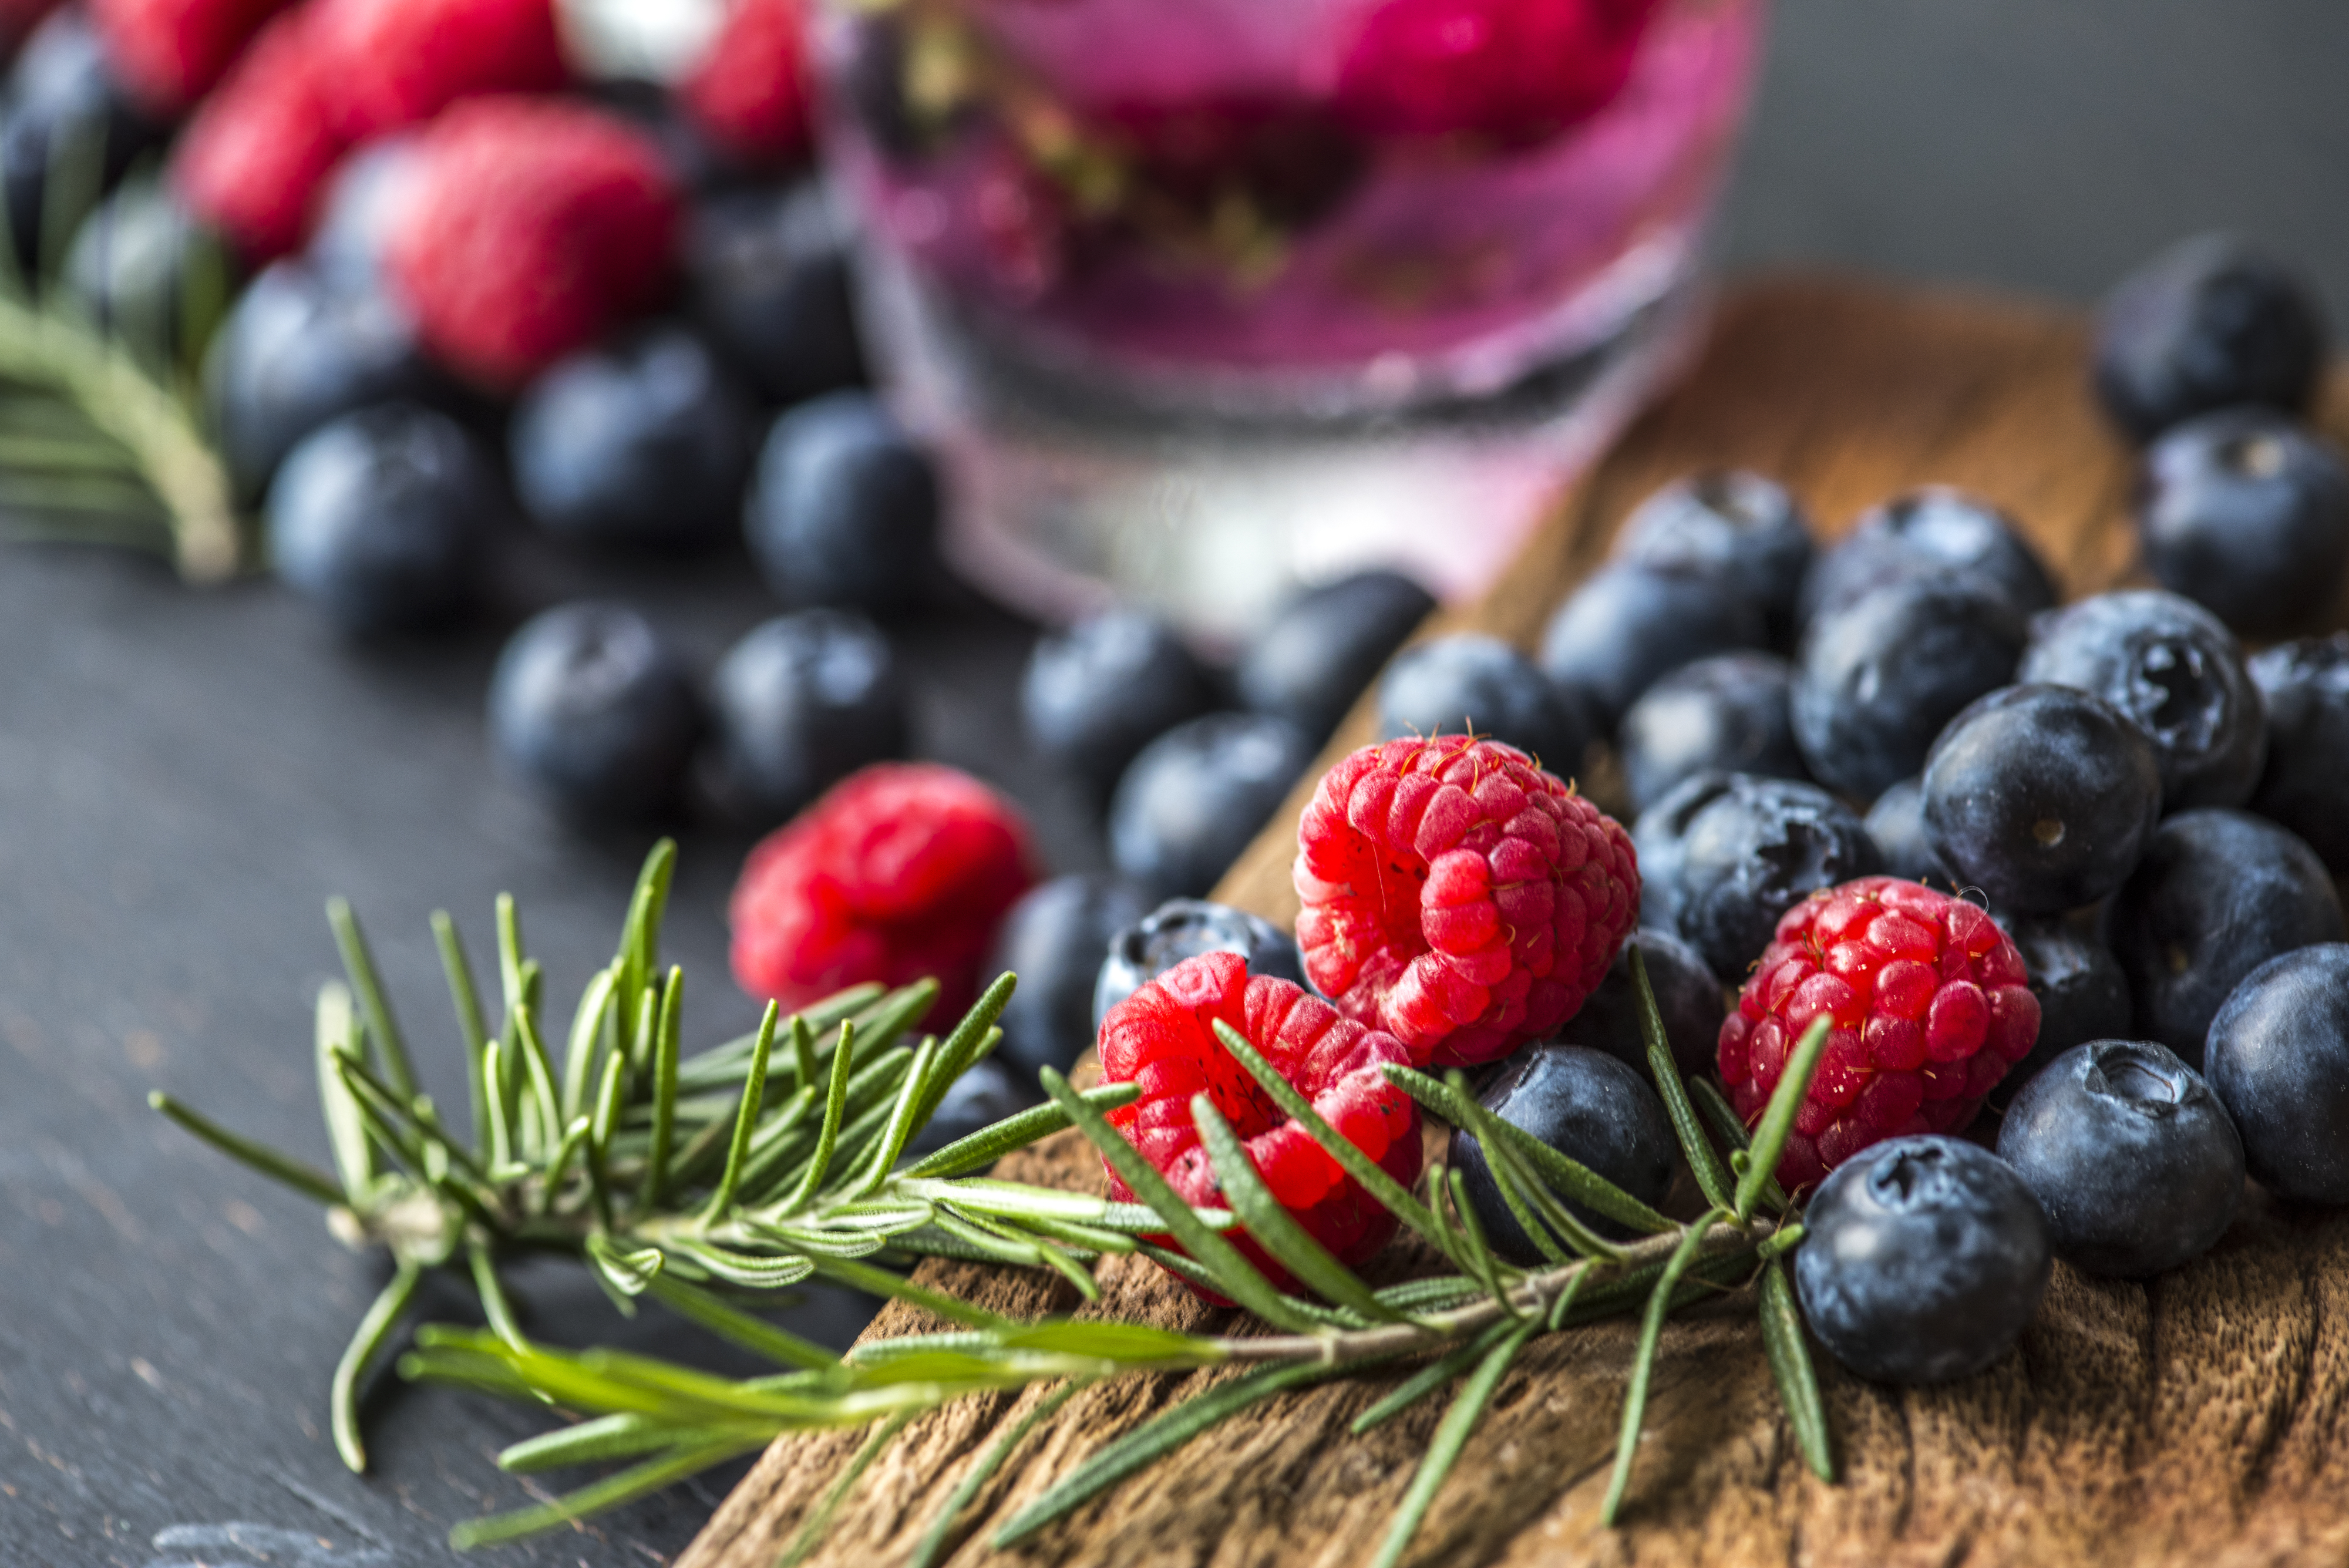
antioxidant, beverage, blueberry, closeup, cold water, detox, detox drink, detox water, drink, drinking, flavored, food photography, fresh, freshness, fruit, fruit flavored water, fruit infused water, healthcare, healthy, herb, hydrated, infused water, ingredients, juice, macro, menu, metabolism boosting, mixed berry, natural, nutrients, nutritious, organic, raspberry, recipe, refreshing, refreshment, rehydration, rosemary, soda, sparkling, summer, tasty, thirsty, vitamin, water, wellbeing, wellness, natural foods, berry, superfood, food, local food, produce, frutti di bosco, cranberry